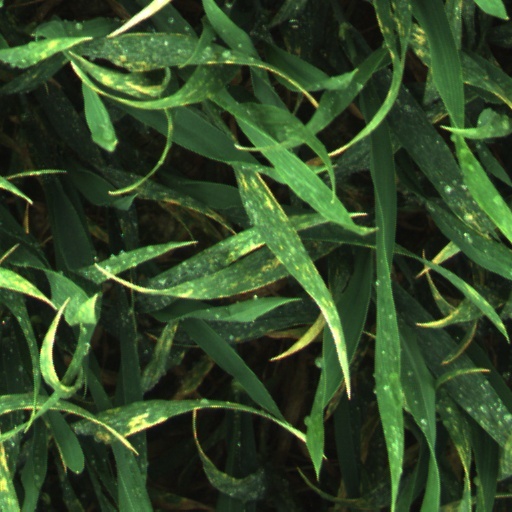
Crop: wheat